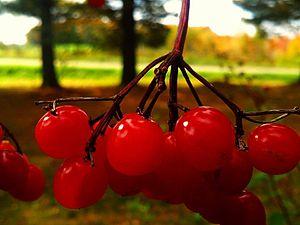
Fruit du viorne trifloré en automne
La viorne trilobée est une espèce de viornes natives de l’Amérique du Nord. On la retrouve, du Nouveau-Brunswick à la Colombie-Britannique, au sud jusque dans l’état de Washington et à l’est et au nord de la Virginie.